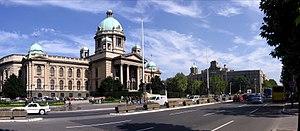
Bulevar Kralja Aleksandra, est un boulevard situé à Belgrade, la capitale de la Serbie. Avec ses 7,5 km de longueur, il constitue la plus longue artère entièrement située à l'intérieur de la capitale serbe. Du temps de la République fédérale socialiste de Yougoslavie, il était connu sous le nom de Bulevar Revolucije, « Boulevard de la Révolution ». Il joue un rôle si important dans la vie des Belgradois qui l'appellent simplement Bulevar, le « Boulevard », en dépit des dix-neuf autres boulevards de la ville.